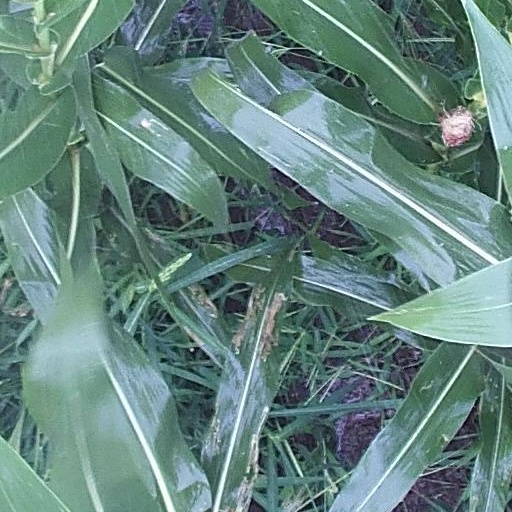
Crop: maize; corn